Espoo

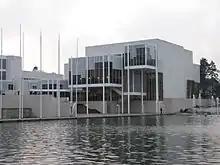
The Espoo Cultural Centre

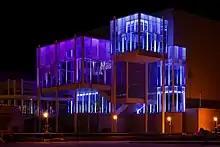
The Espoo Cultural Centre in nocturnal lighting in December 2018

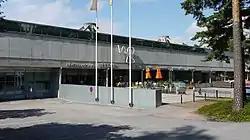
The WeeGee house in Tapiola, consisting of four different museums

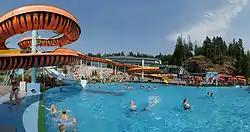
Serena Waterpark in Lahnus, Espoo

Still in the middle 19th century, Espoo was a rural community living in subsistence economy. There was hardly any industry, the villages were small and situated evenly across different parts of the parish. There was some population concentration at the location of the current district of Espoon keskus and along the Suuri Rantatie road, and some dense population on the shore of the Gulf of Finland. In 1865 farming was the primary source of income for about 90% of the men in Espoo. There were about seventy craftsmen and about twenty people working in the industry. Of the women in Espoo, over one fifth worked as maids.